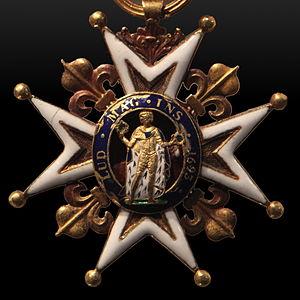
Charles François Marie Le Prévost de Basserode, est un homme politique, né le 24 juin 1774 à Saint-Savinien dans le département de la Charente-Maritime et mort le 24 juillet 1849 à Lille dans le Nord, est seigneur de Basserode, de Hautgrenier, de Hautlieu et des Marisson.
L’ordre de Saint-Alexandre Nevski est une décoration de l’Empire russe décernée de 1725 à 1917. L’ordre est conçu par Pierre Iᵉʳ de Russie comme une distinction militaire. À cette époque, la Russie vivant en paix, l’empereur de toutes les Russies ne prit pas le temps de préparer le décret. L’ordre fut instauré par Catherine Iʳᵉ de Russie le 21 mai 1725 qui en fit une récompense à la fois militaire et civile. Il est chronologiquement le troisième ordre russe après l’ordre de Saint-André et l’ordre de Sainte-Catherine.
L’ordre royal et militaire de Saint-Louis est un ordre honorifique français créé par un édit de Louis XIV du 5 avril 1693 pour récompenser les officiers catholiques les plus valeureux ayant au moins 10 ans de présence au sein des régiments du royaume, quelle que soit leur condition de naissance.
Jean Châtelain dit Tranquille, né à Cholet le 30 septembre 1765 et mort à Échemiré le 11 juin 1848, est un chef chouan lors de la Révolution française, promu maréchal de camp en 1814.
Paul Antoine Marie Fleuriot, vicomte de Langle, né le 1ᵉʳ août 1744 au château de Kerlouët à Quemper-Guézennec, Côtes-d'Armor et décédé le 11 décembre 1787, à Maouna, est un officier de marine et aristocrate français du XVIIIᵉ siècle. Entré dans la Marine royale à l'âge de 14 ans, au début de la guerre de Sept Ans, il y fait toute sa carrière. Nommé capitaine de vaisseau puis chef de division pendant la guerre d'indépendance des États-Unis, il était également membre puis président de l'Académie de Marine. Il embarque comme second de l'expédition de Lapérouse.